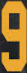
Number: 9